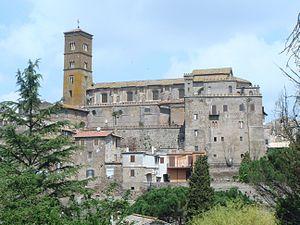
La liste suivante recense les cathédrales en Italie.
La cathédrale de Sutri est une église catholique de Sutri, en Italie. Il s'agit d'une cocathédrale du diocèse de Civita Castellana.